Filamentation

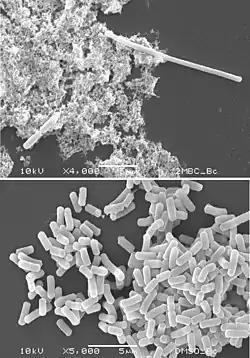
A "Bacillus cereus" cell that has undergone filamentation following antibacterial treatment (upper electron micrograph; top right) and regularly sized cells of untreated "B. cereus" (lower electron micrograph)

Filamentation is the anomalous growth of certain bacteria, such as "Escherichia coli", in which cells continue to elongate but do not divide (no septa formation). The cells that result from elongation without division have multiple chromosomal copies.